Witzenhausen

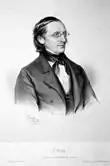
Carl Friedrich Wilhelm Ludwig in 1859

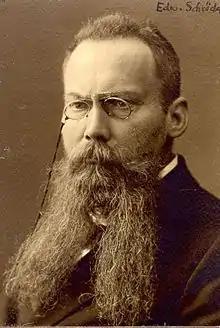
Edward Schroeder in 1906

Between Witzenhausen and Filton, and between Witzenhausen and St. Vallier, there are regular student exchanges with the local comprehensive school. The partnership between Witzenhausen and St. Vallier came about by accident. St. Vallier's mayor's last name at the time was Witzenhausen, and when, on a visit to Germany, he spotted this name on a road sign, he drove to the town. Out of his visit sprang the partnership, which has lasted to this day.